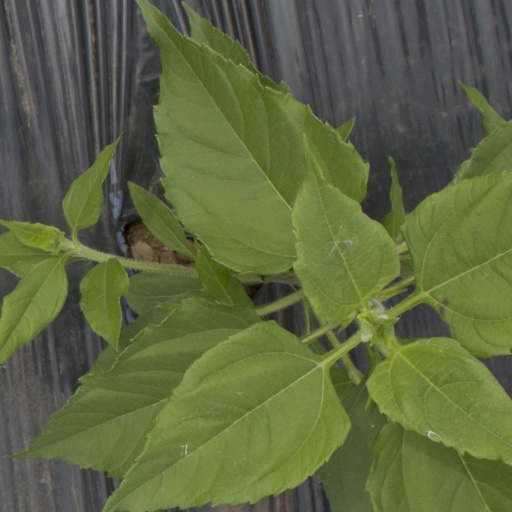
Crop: Jerusalem artichoke